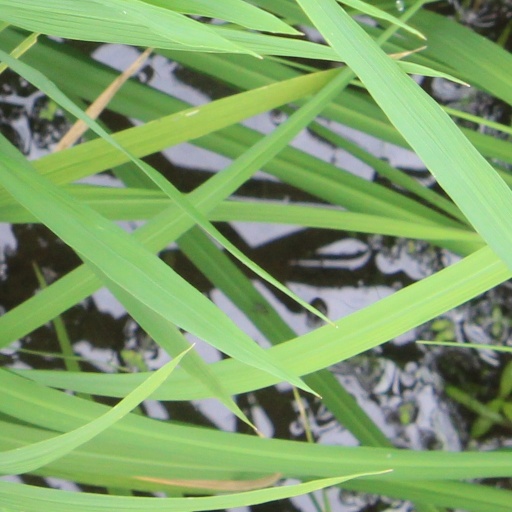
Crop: rice